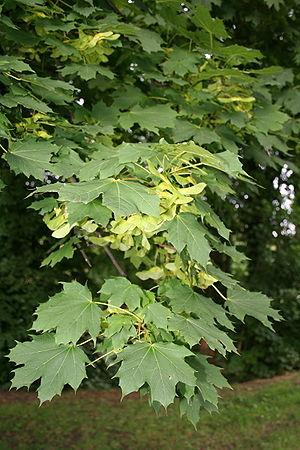
feuilles d’érable plane (Acer platanoides).